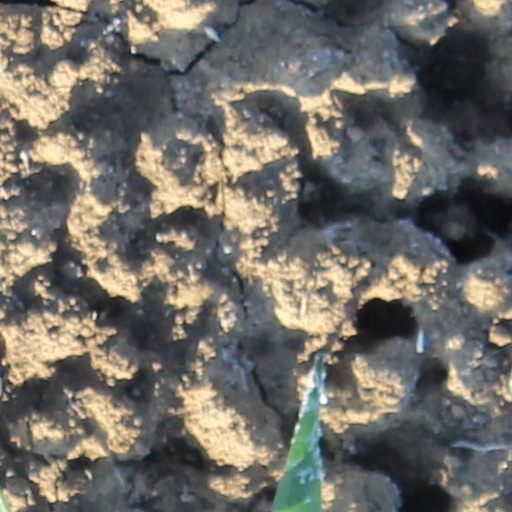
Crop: wheat